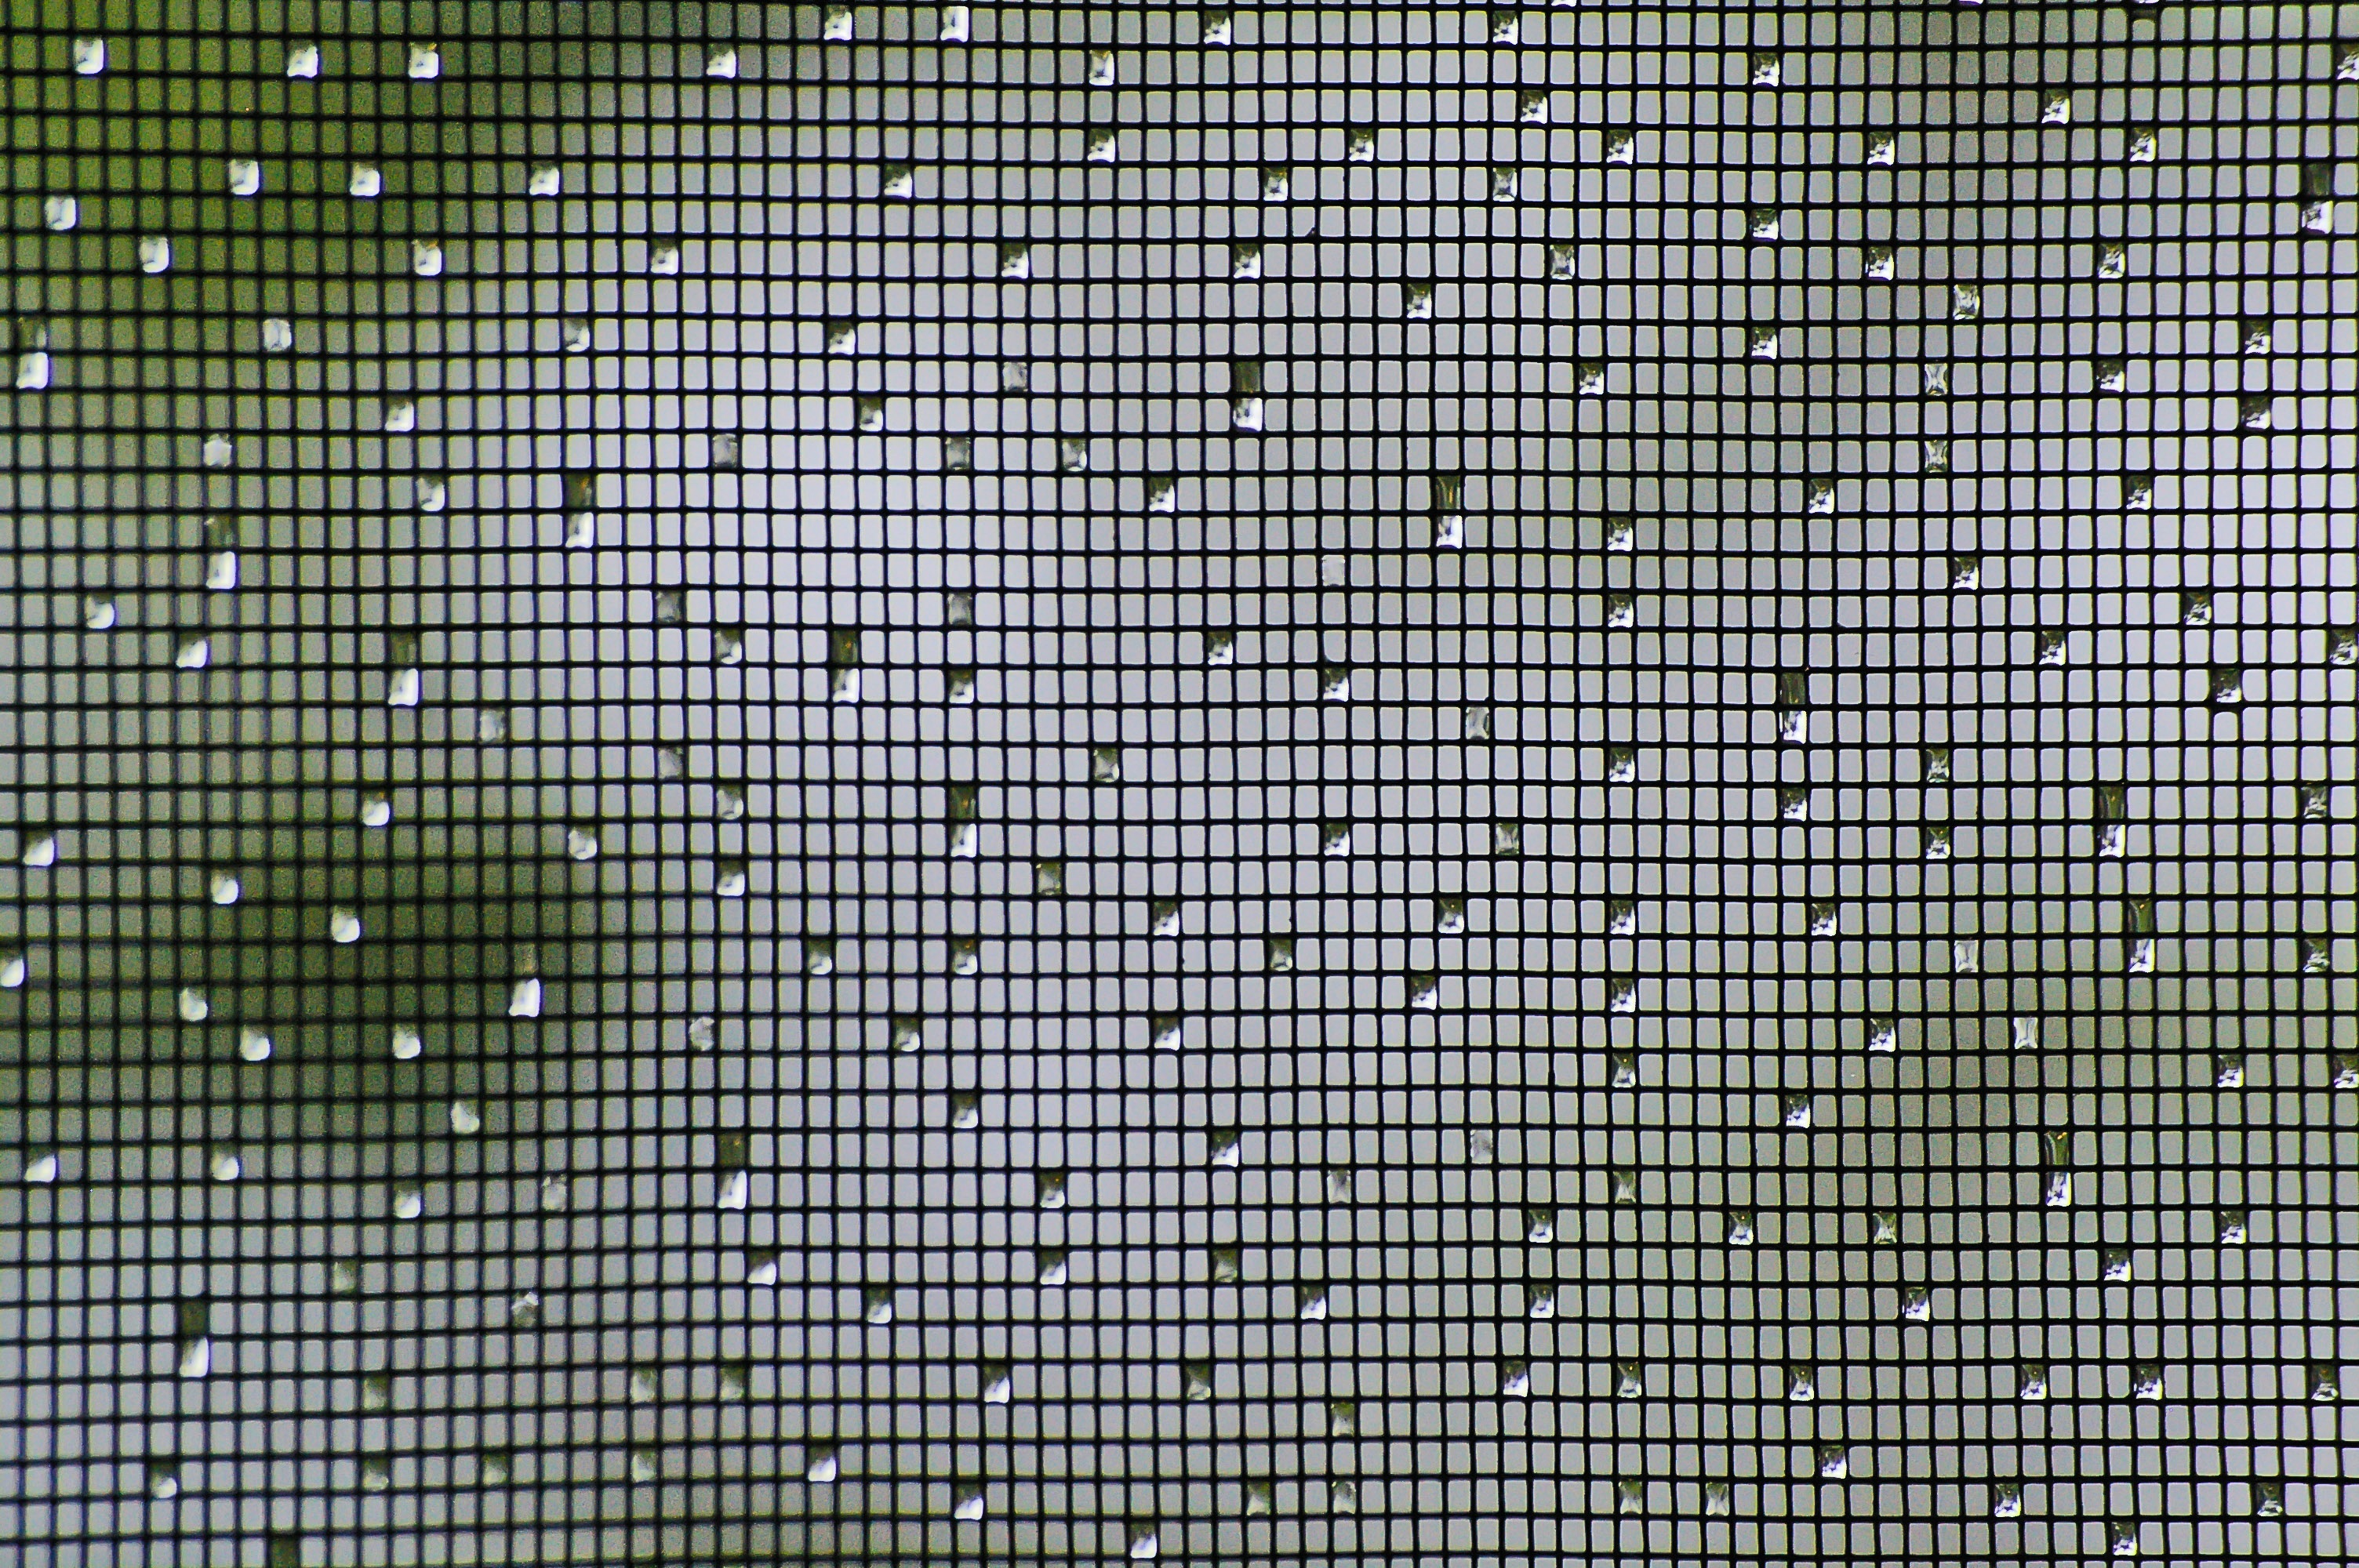
water, droplet, texture, rain, floor, wall, pattern, line, green, material, circle, art, design, net, symmetry, mesh, drops, flooring, fly screen, window covering, chain link fencing